Kurt Kjellström

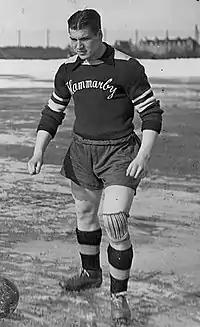
Kjellström with Hammarby IF in 1941.

After playing with the youth teams of Hammarby IF, Kjellström started also chose to represent AIK in football when he switched clubs in ice hockey. Subsequently, Kjellström made his debut in Allsvenskan, the domestic top tier, in a 2–0 home win against IK Sleipner on 22 October 1939, aged 18. He played 8 league games throughout the season, scoring 3 goals, for AIK as the club finished 6th in the table.